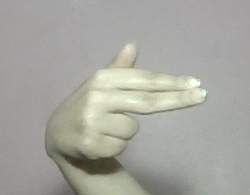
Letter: ghain